Skyliners Frankfurt

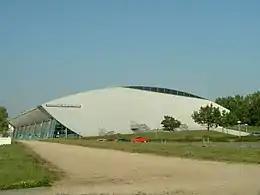
The Fraport Arena, home venue of the club since 1999

The second team of Skyliners plays in the ProB, the German third division. To develop its young players further, the Skyliners have merged some of their youth departments with Eintracht Frankfurt Basketball.